Shakespeare apocrypha

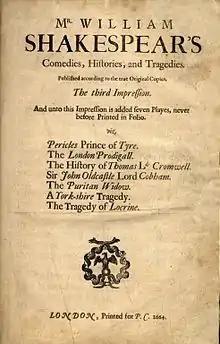
The Third Folio of Shakespeare's plays, listing additional works attributed to the author

The Shakespeare apocrypha is a group of plays and poems that have sometimes been attributed to William Shakespeare, but whose attribution is questionable for various reasons. The issue is not to be confused with the debate on Shakespearean authorship, which questions the authorship of the works traditionally attributed to Shakespeare.